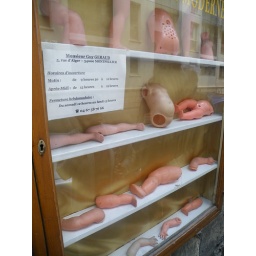
In a side street near the station this unusual shop window caught my eye